William Carter (Queensland politician)

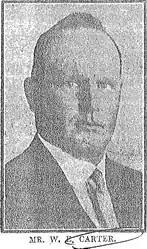

William Edward Carter (28 February 1900 – 24 August 1969), known as Ted Carter, was a publican and member of the Queensland Legislative Assembly.